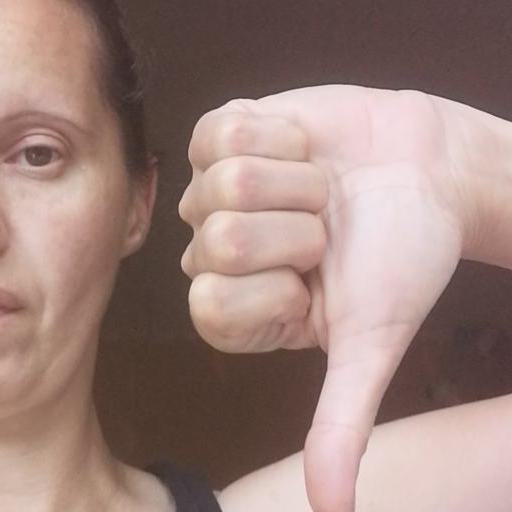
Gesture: dislike